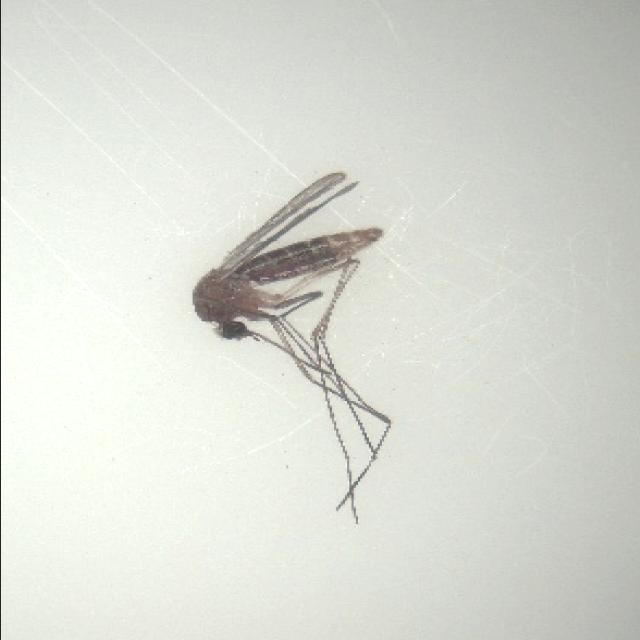
Species: culex_pipiens